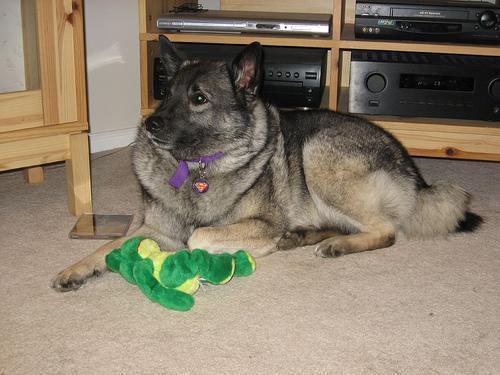
Norwegian_elkhound